Jammu

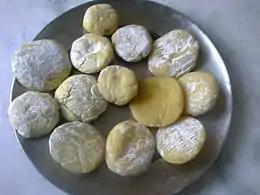
Kalari cheese

Jammu city has a railway station called Jammu Tawi (station code JAT) that is connected with major cities of India. The old railway link to Sialkot was suspended by Pakistan in September 1947, and Jammu had no rail services until 1971, when the Indian Railways laid the Pathankot-Jammu Tawi Broad Gauge line. The new Jammu Tawi station opened in October 1972 and is an origination point for express trains.